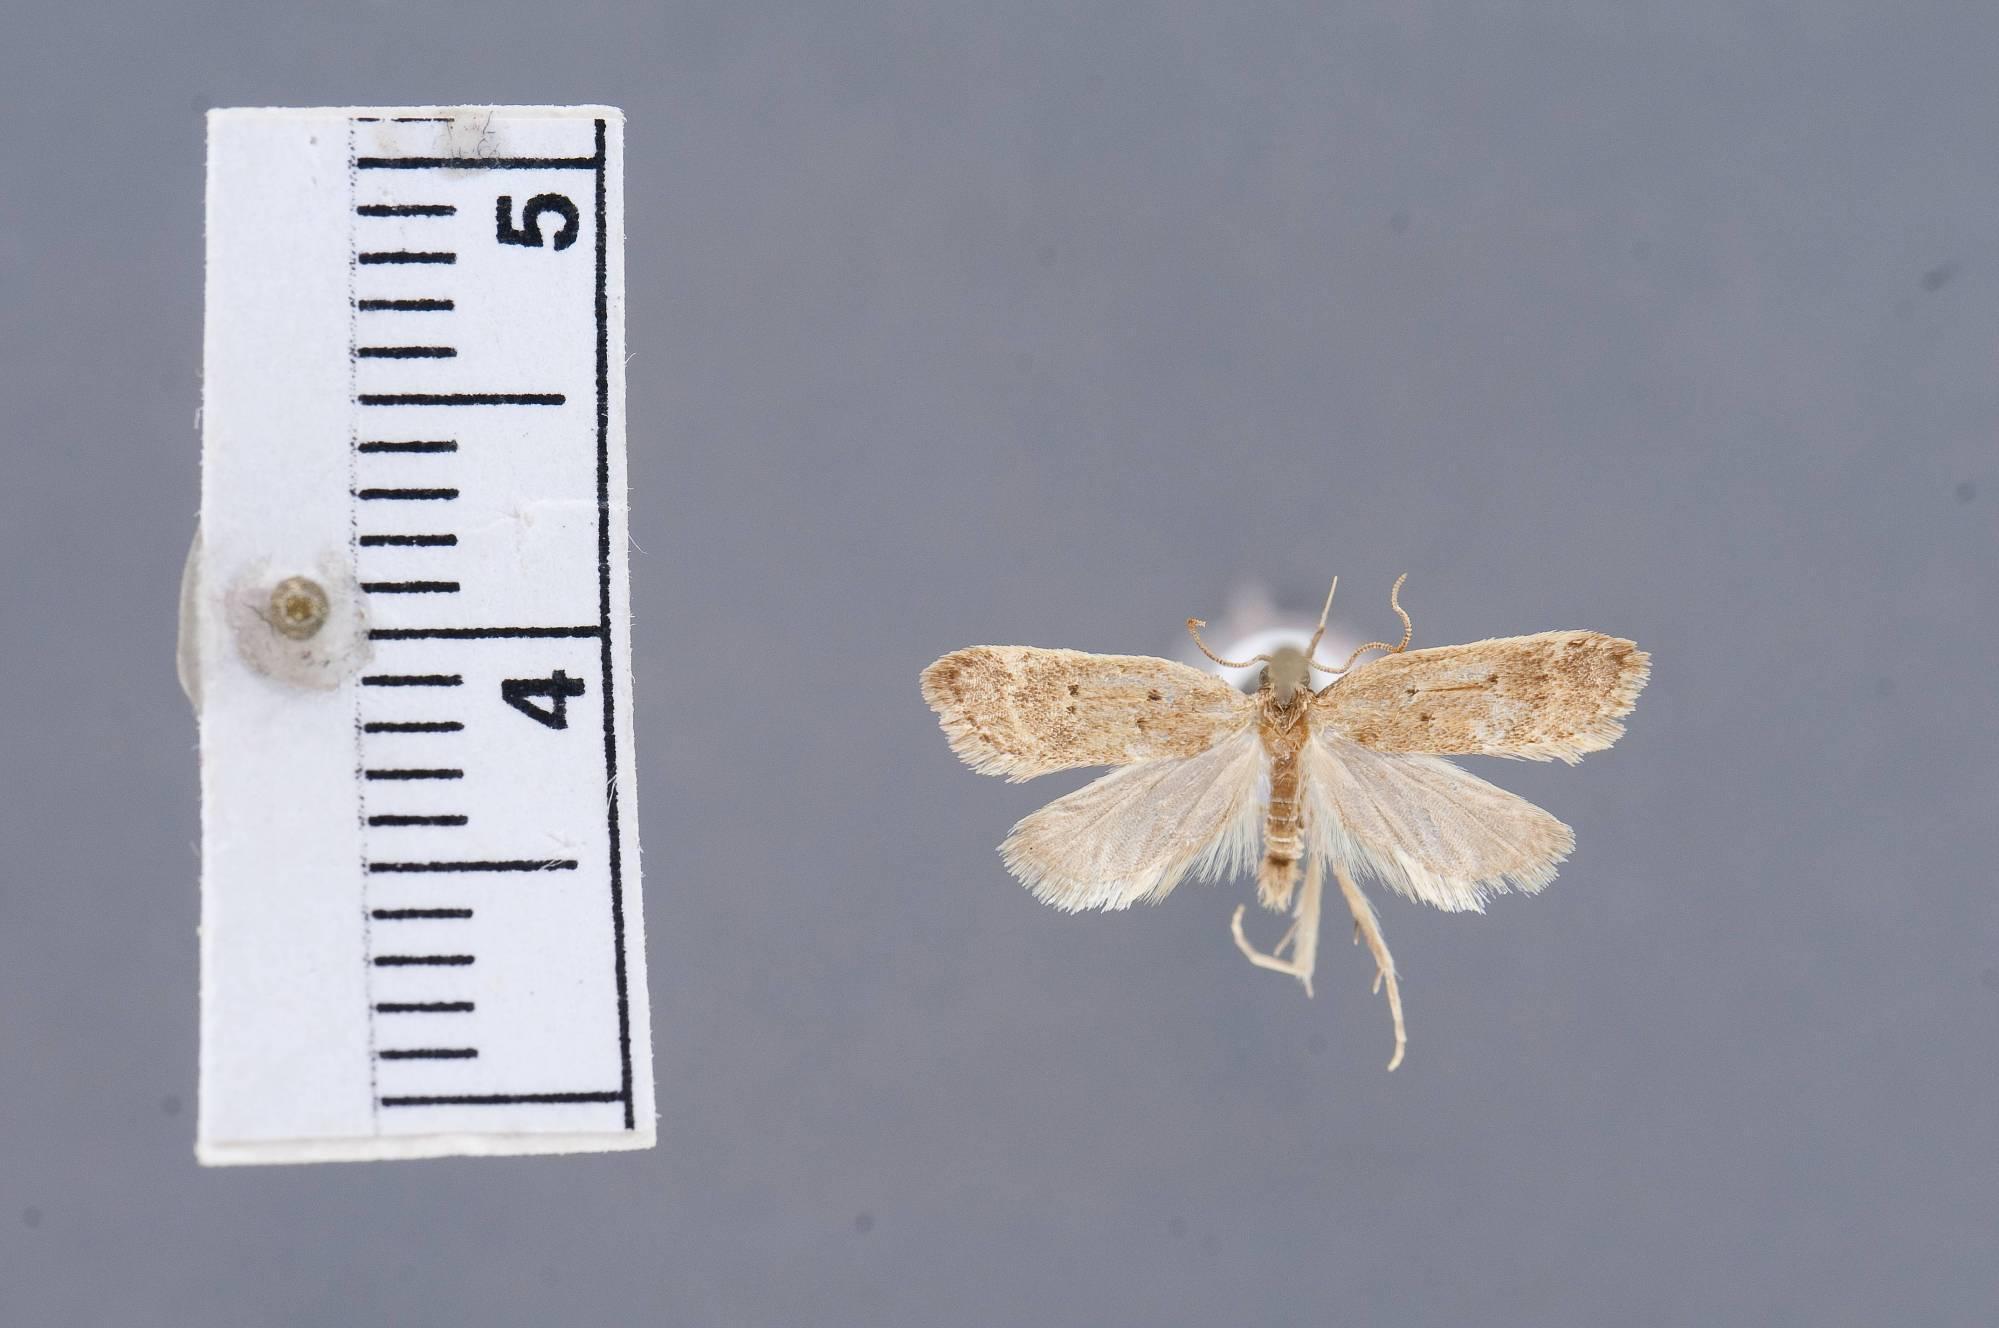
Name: Osmarina argilla
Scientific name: Osmarina argilla Clarke, 1978
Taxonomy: Animalia, Arthropoda, Insecta, Lepidoptera, Glossata, Oecophoridae, Oecophorinae
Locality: Centro-Austral, Chile
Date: Jan 1898 to Mar 1898